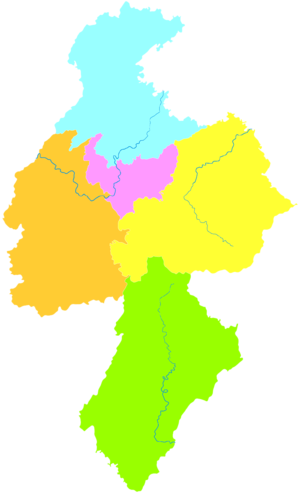
Le xian de Lianhua est un district administratif de la province du Jiangxi en Chine. Il est placé sous la juridiction de la ville-préfecture de Pingxiang.